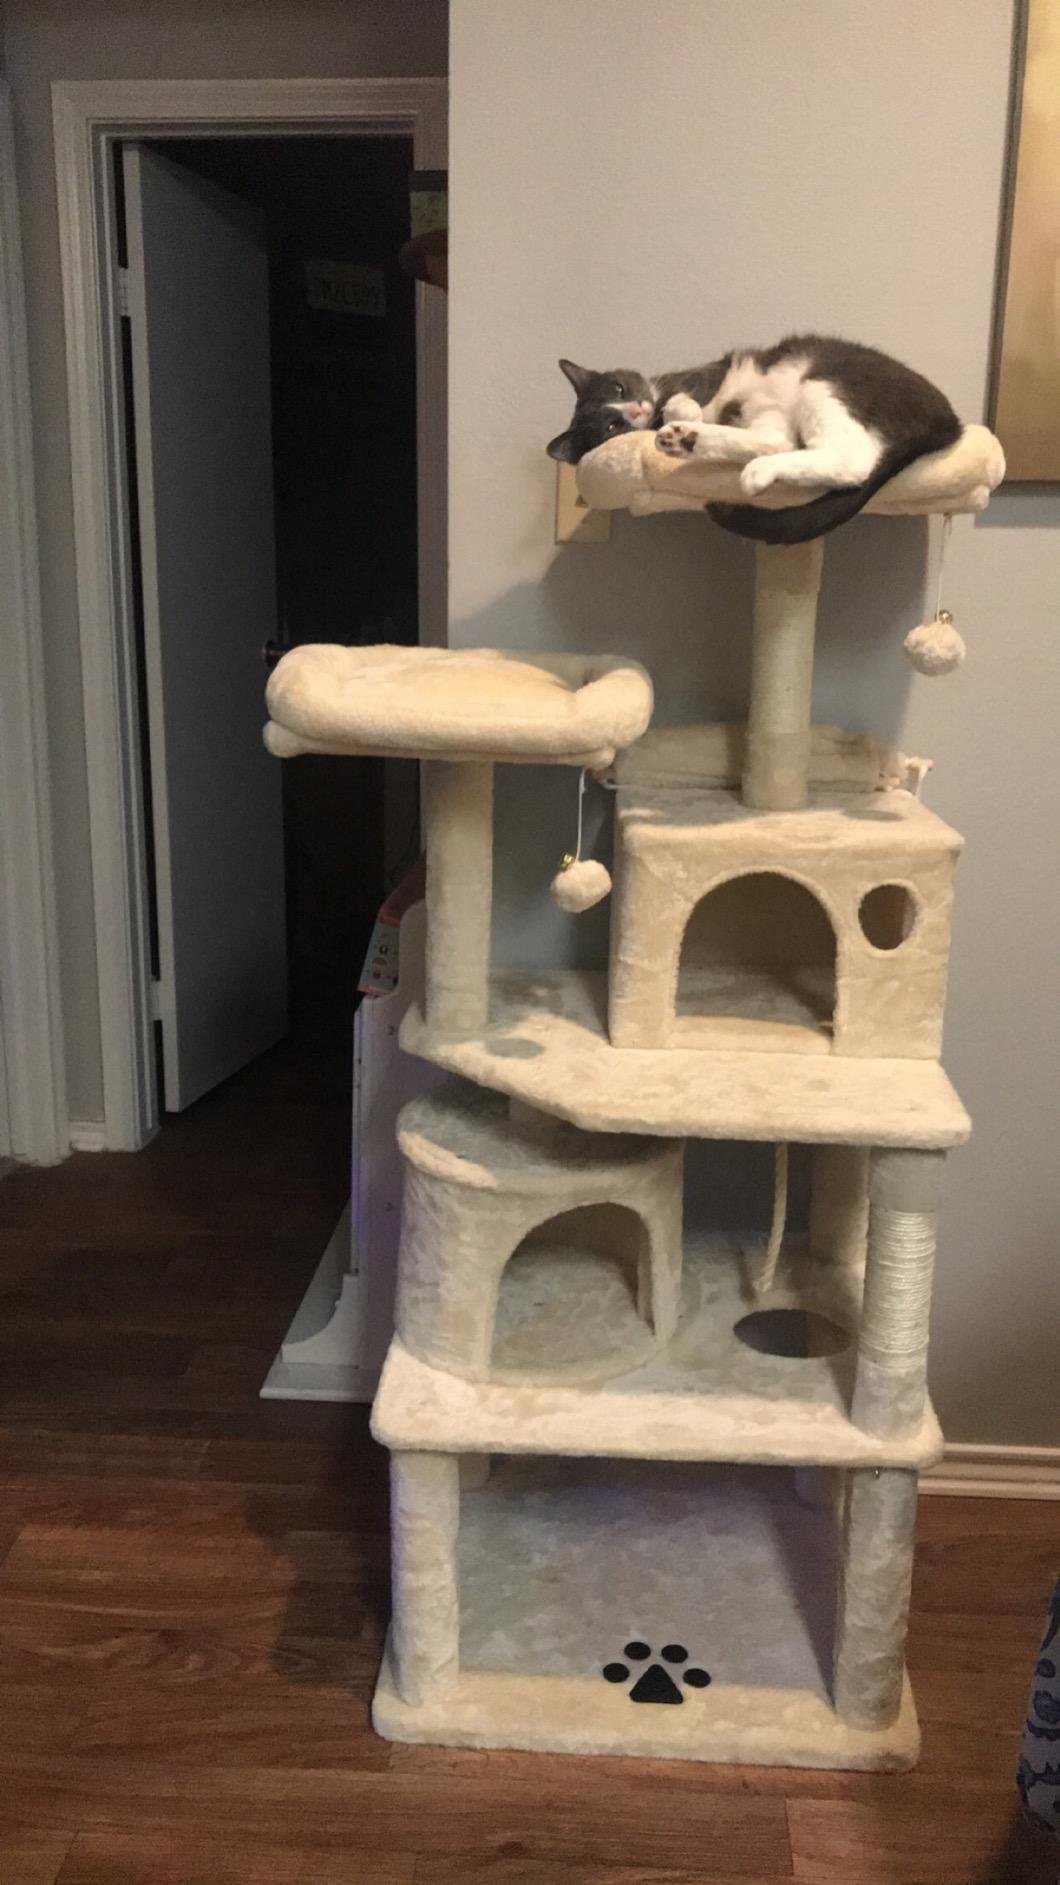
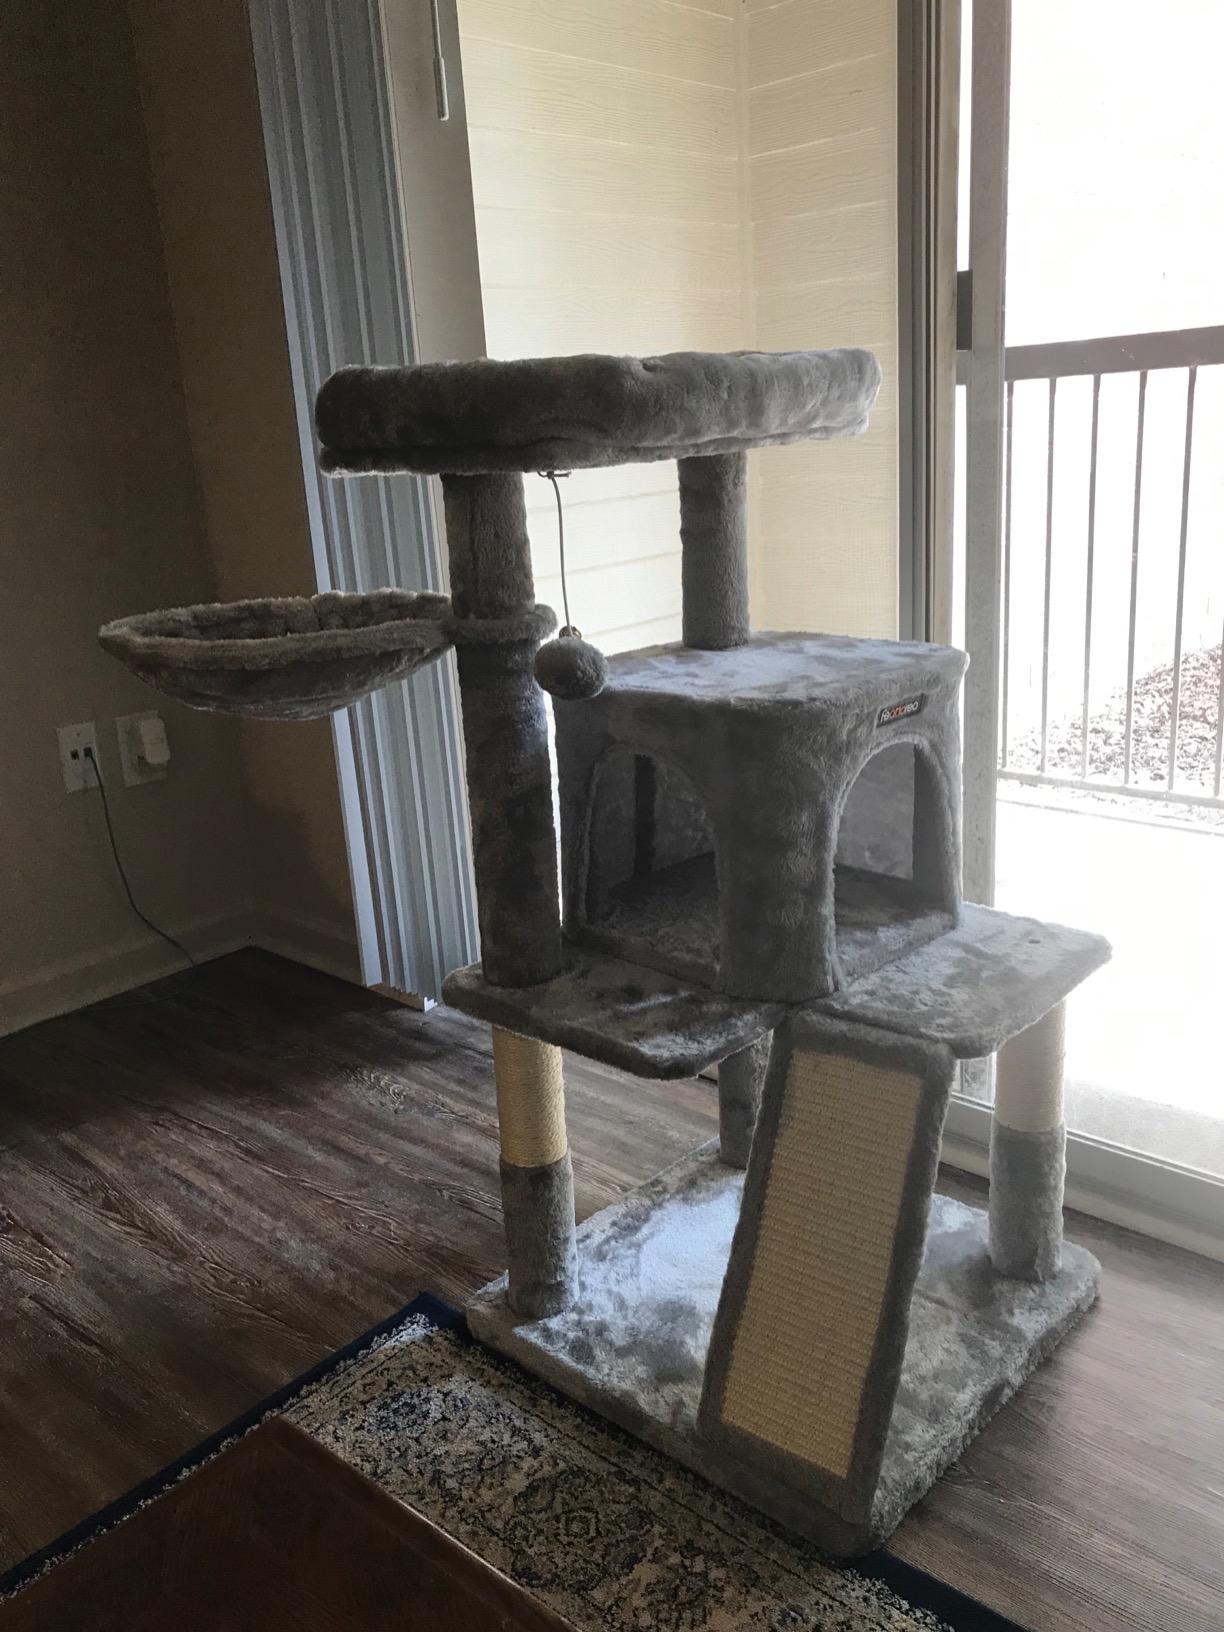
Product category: items_cat tree
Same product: no